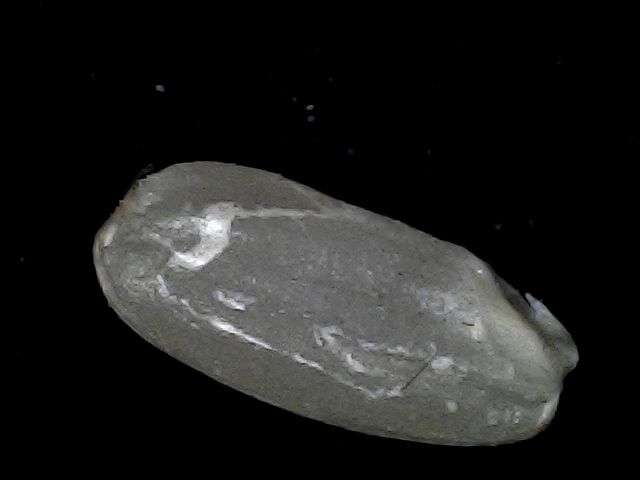
Rice variety: BD52